Europuddle

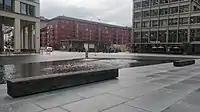
The side view of the Europuddle, with the jets closed. Building G of the Europaallee complex is visible on the right side of the image.

The Europuddle (French: "", German: ""), is a fountain completed in November 2019, located in the Europaallee area in the city centre of Zürich, Switzerland. Its name is a portmanteau derived from "Europaallee", the residential and commercial area in which it belongs, and "puddle", due to its visual appearance. Unlike a traditional fountain, the Europuddle is contained on only one side by slightly elevated white pavement stone. The tarmacadam surface beneath the water slopes gently towards the elevated pavement, making the body of water visually similar to a puddle.